House of Loredan

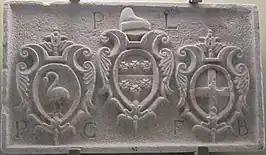
Coat of arms of Doge Pietro Loredan (r. 1567–1570) in Crete.

In the 1950s, Count Piero Loredan, descendant of Doge Leonardo Loredan, founded the Conte Loredan Gasparini winery. He chose the territory of Vignigazzu to establish his home in a grand Palladian villa - The Villa Loredan at Paese. The winery is located in Venegazzù di Volpago del Montello, in the Veneto region, in the heart of the Marca Trevigiana, an area famous for the production of wines since the 16th century.